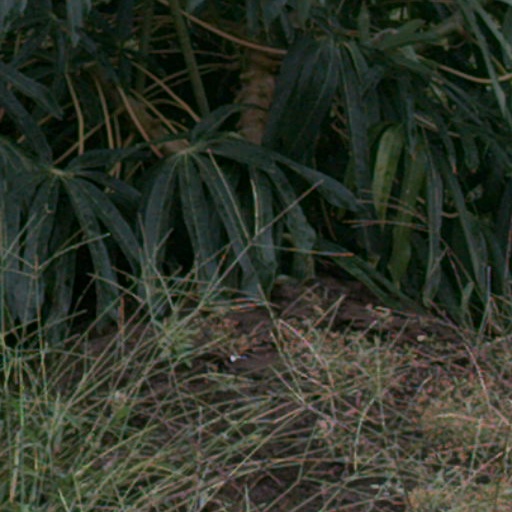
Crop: cassava